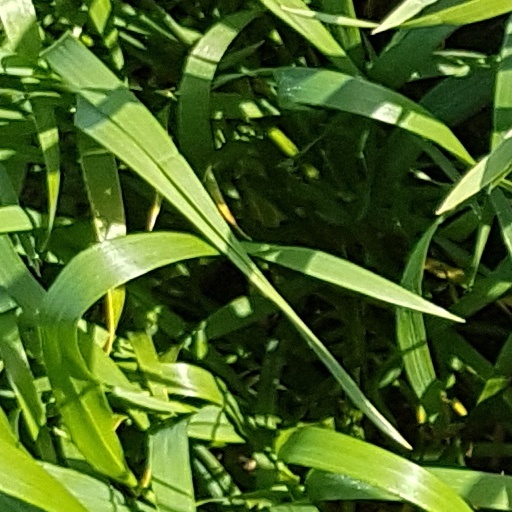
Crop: wheat